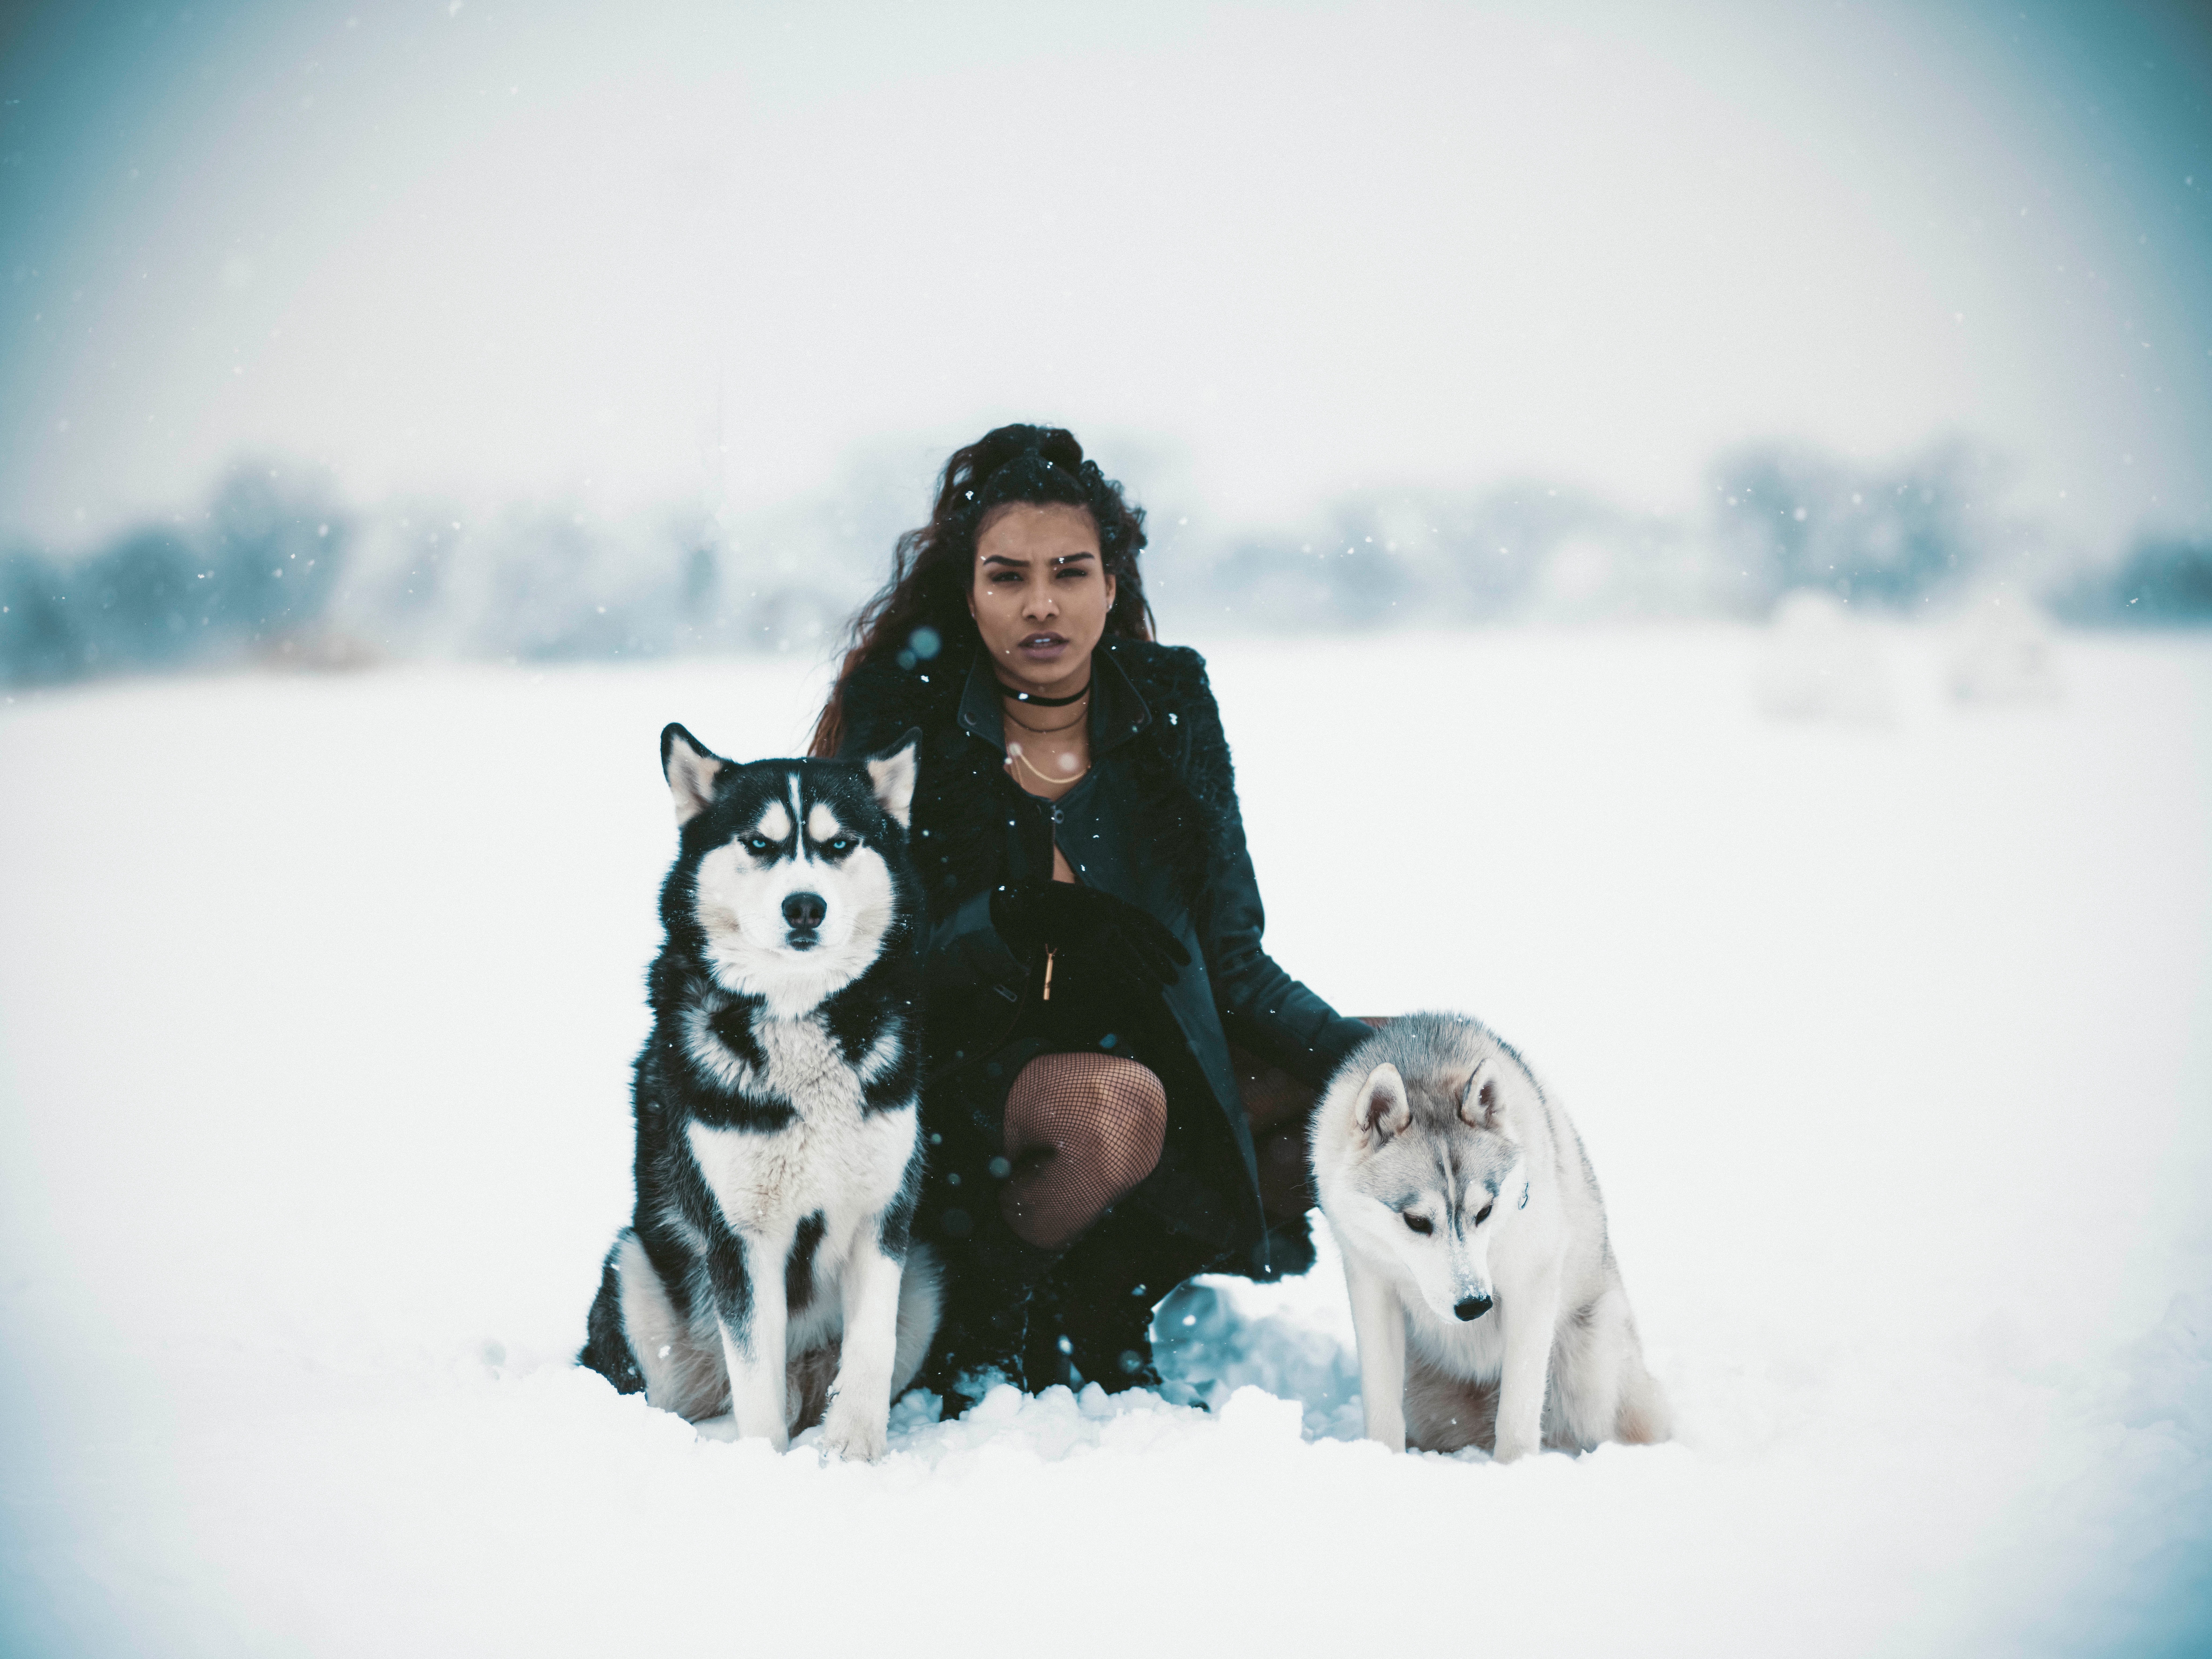
snow, winter, girl, photography, dog, ice, mammal, arctic, smile, fun, photograph, dog breed, freezing, spitz, sled dog, siberian husky, dog like mammal, carnivoran, sakhalin husky